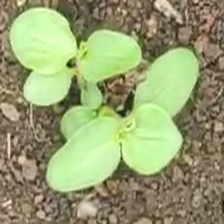
Weed species: Kena_(Commplina_benghalensio)